Bryce Mortlock

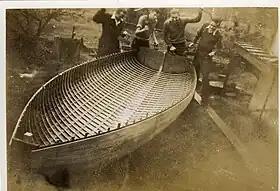
Bryce (2nd from right) and Alan Payne (3rd from right) building the 12-foot skiff, Thunder.

Mortlock was born in Lithgow on 14 October 1921. His father was an engineer at the local steel works, and died when Mortlock was still young. His mother moved the family to live with relatives in Sydney, in the suburb of Five Dock. Watching the local boat builders there fostered Mortlock's interest in design and construction. He built several boats while still at school.